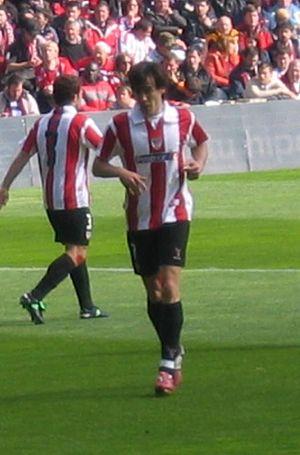
David López Moreno, né le 10 septembre 1982 à Logroño, est un footballeur espagnol évoluant au poste de milieu de terrain.